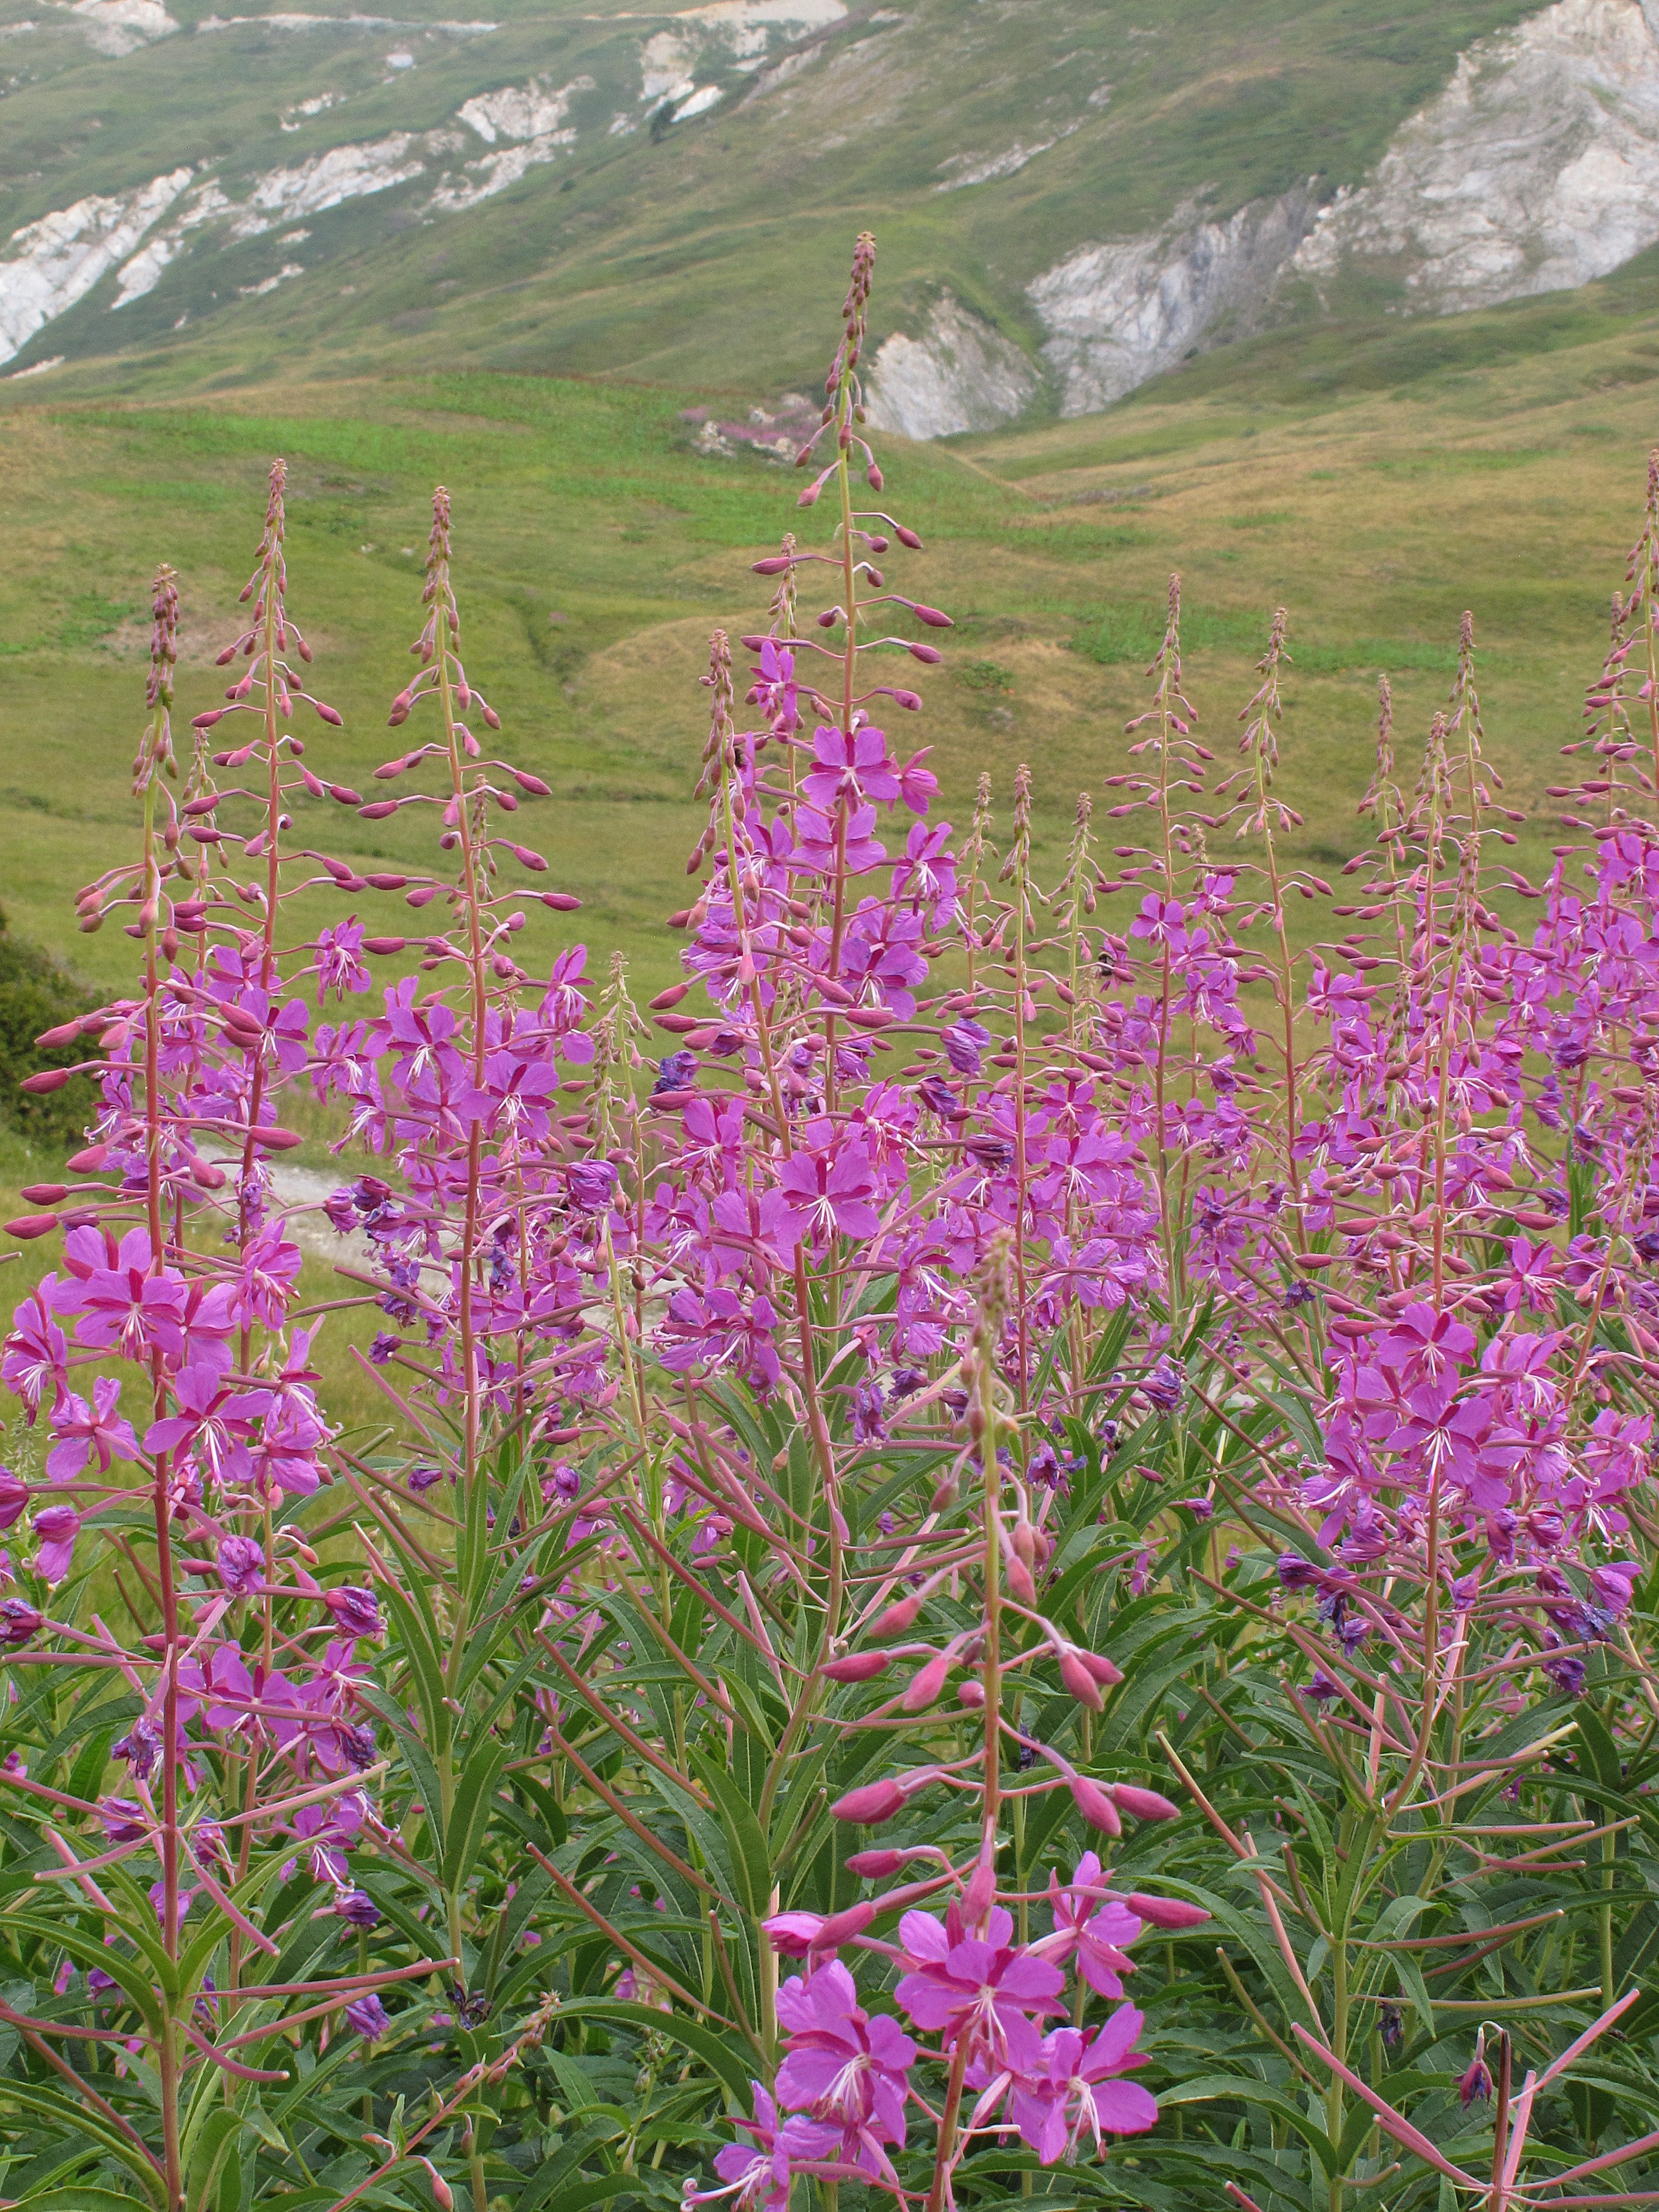
nature, mountain, group, plant, meadow, prairie, flower, wild, herb, botany, pink, flora, wildflower, alps, shrub, pyrenees, fireweed, medicinal, flowering plant, epilobium angustifolium, land plant